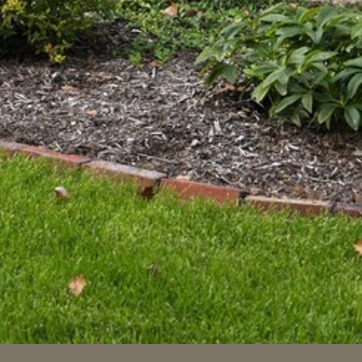
Material: brick